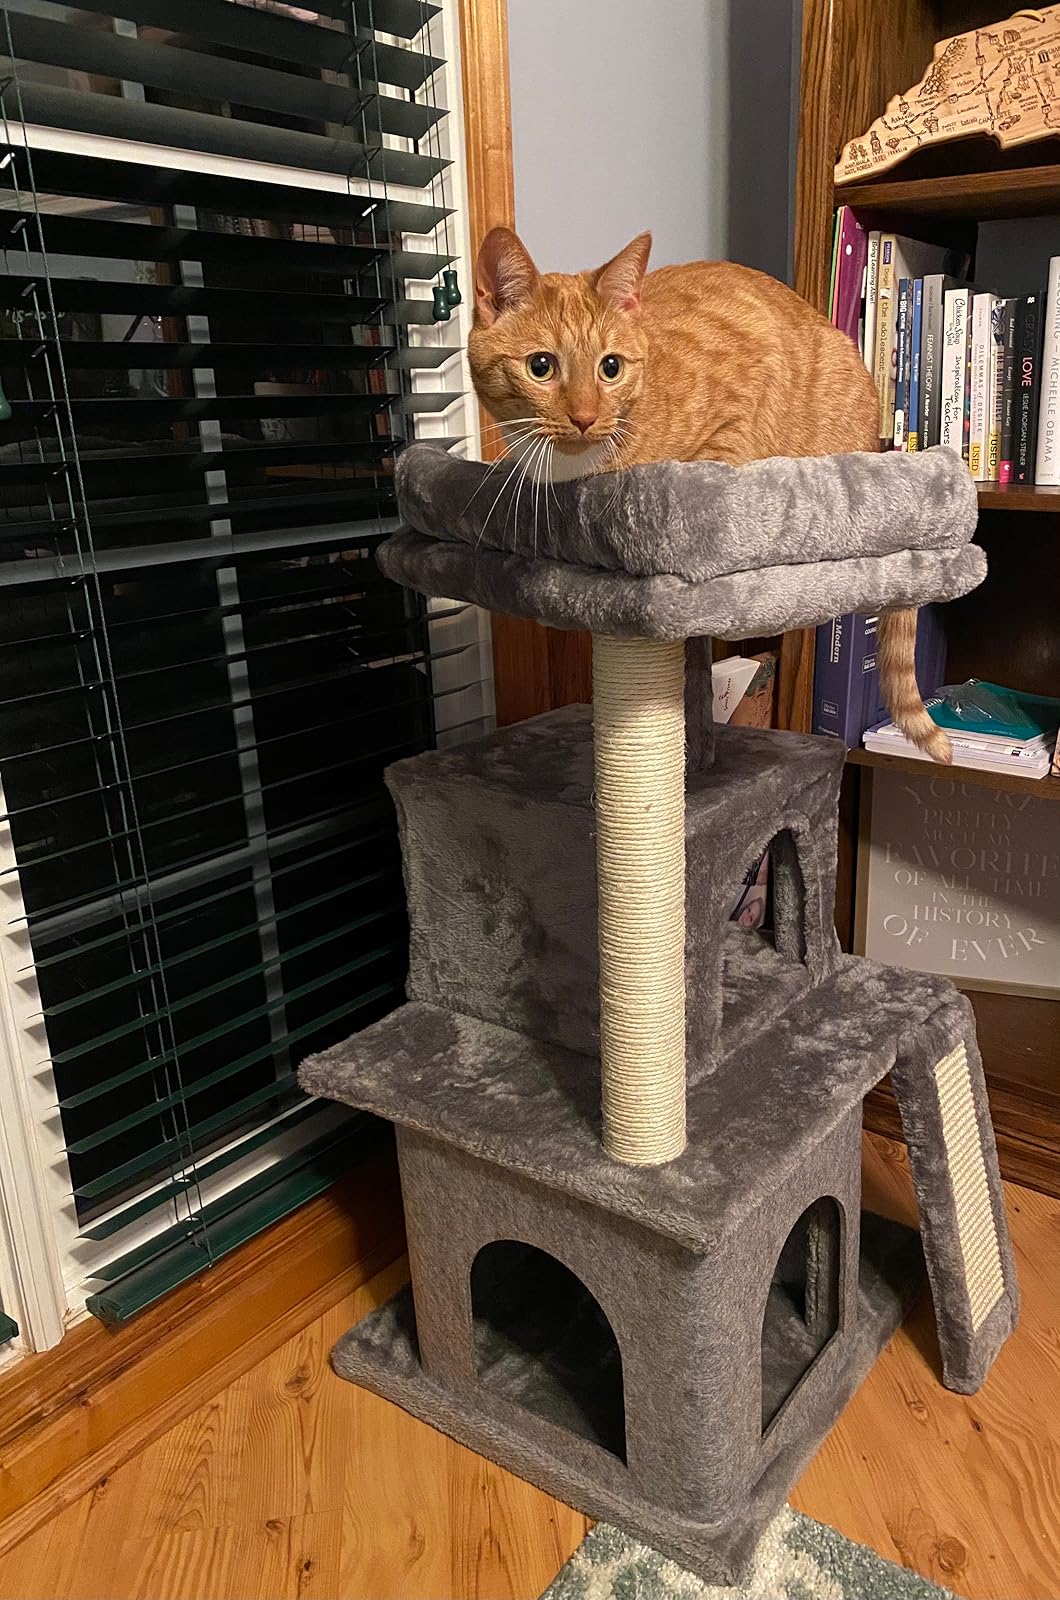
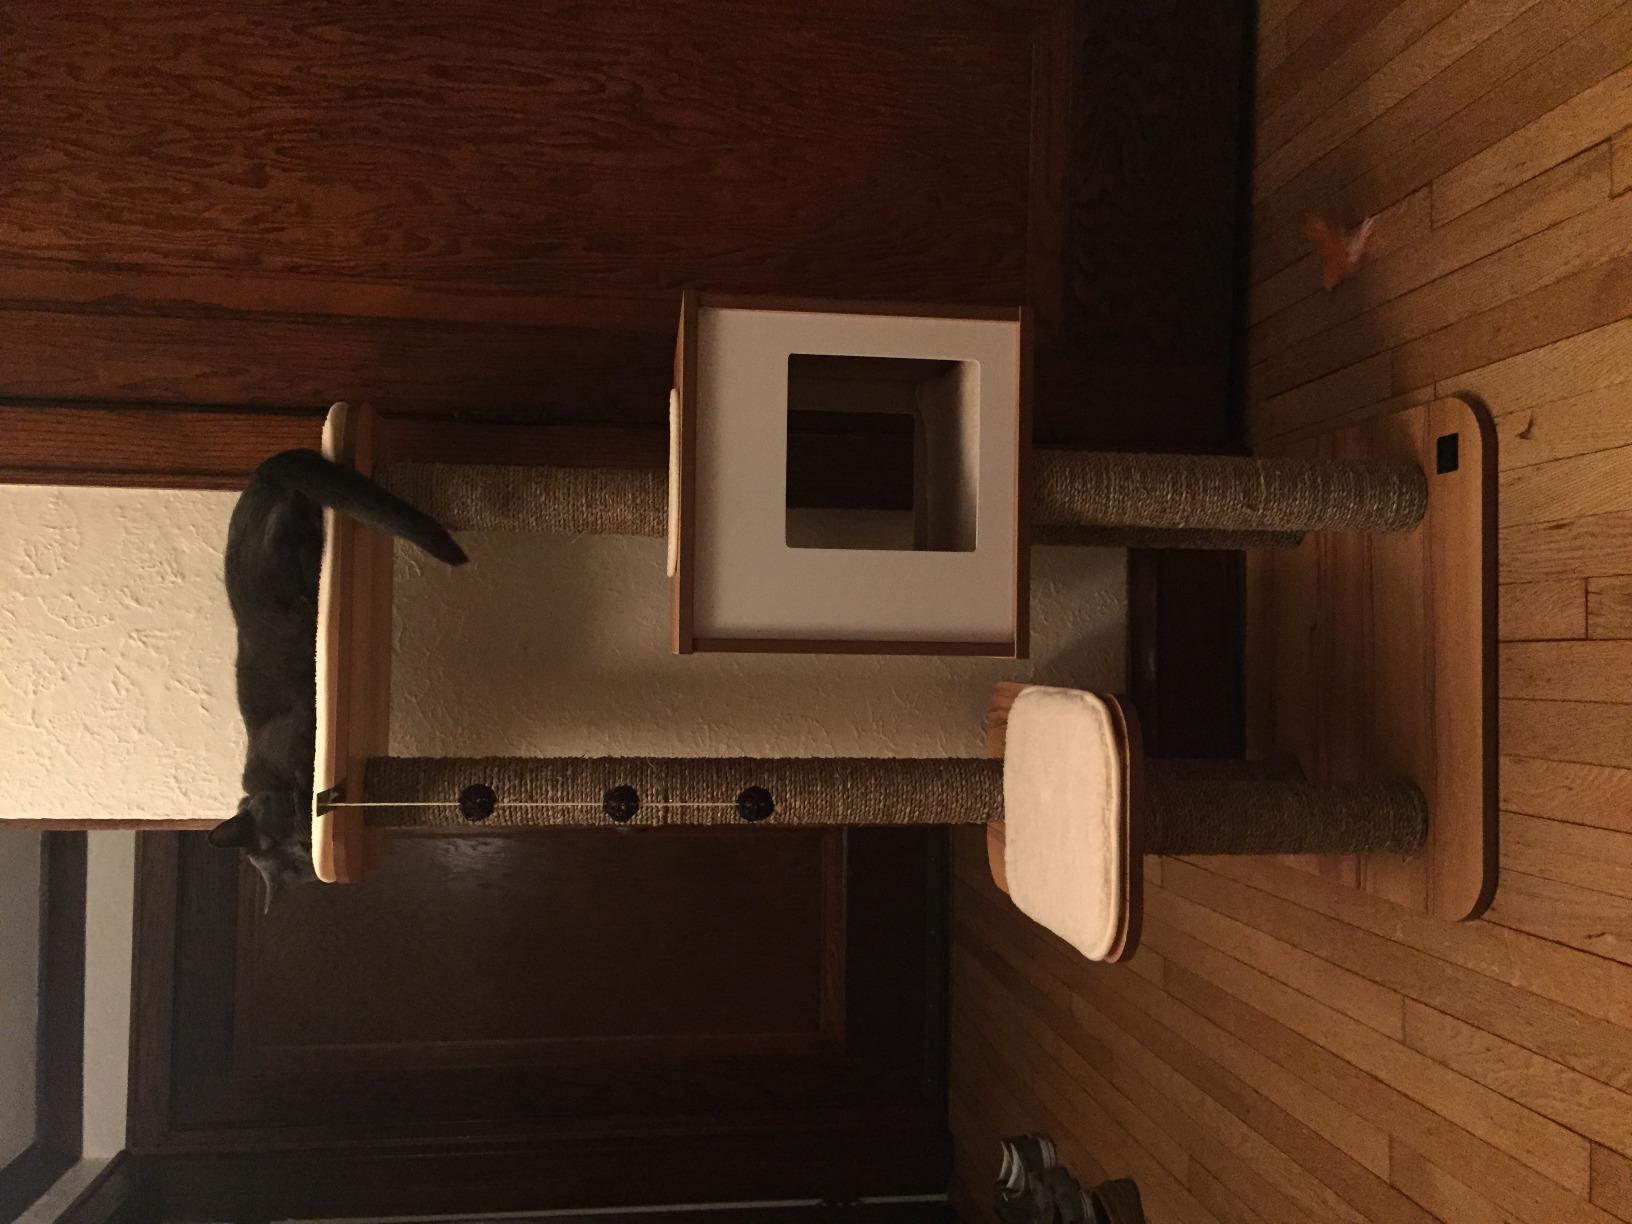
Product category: items_cat tree
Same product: no